E331 series

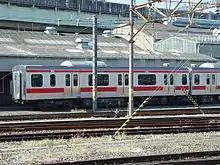
SaHa E330-1 (car 8) in November 2006

Cars 2 to 13 had longitudinal seating, while the end cars 1 and 14 had transverse seating bays which could be rotated and rearranged longitudinally against the train sides to provide increased standing space during peak hours.